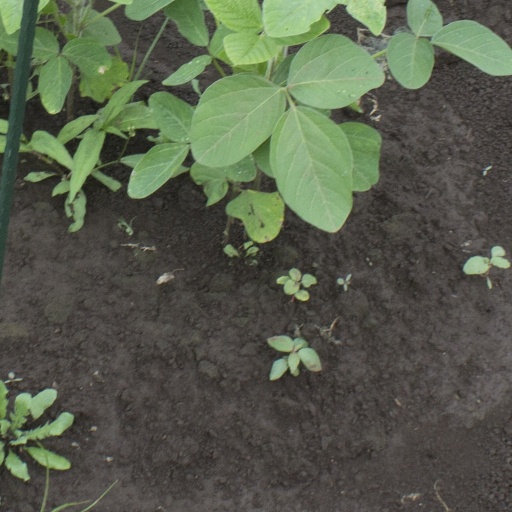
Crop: soybean